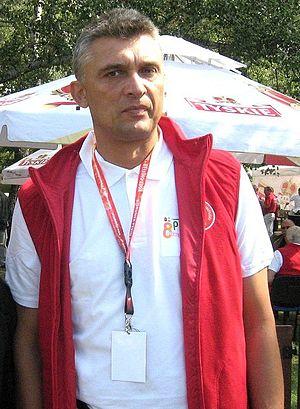
Ireneusz Kłos est un ancien joueur désormais entraîneur polonais de volley-ball né le 14 octobre 1959 à Gorzów Wielkopolski. Il mesure 1,96 m et jouait passeur. Il totalise 337 sélections en équipe de Pologne.